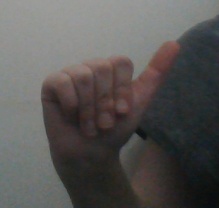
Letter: dhad